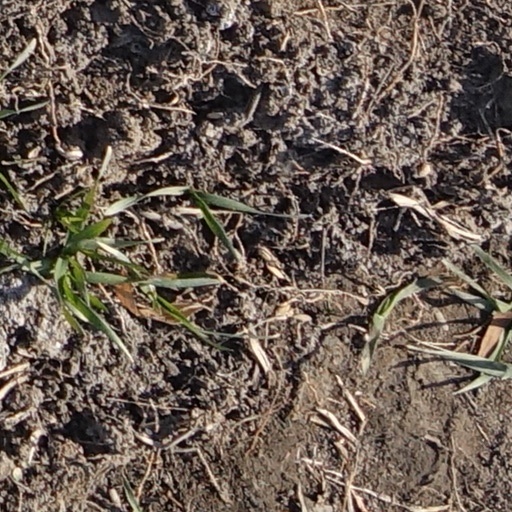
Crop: wheat